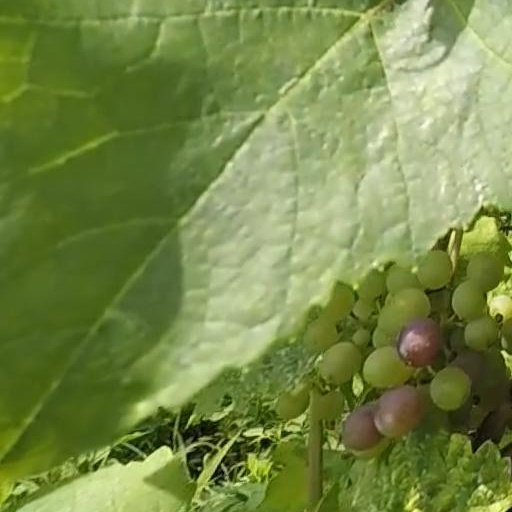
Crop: grape